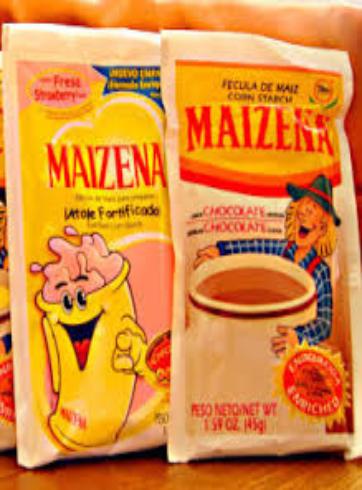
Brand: Maizena
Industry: Food